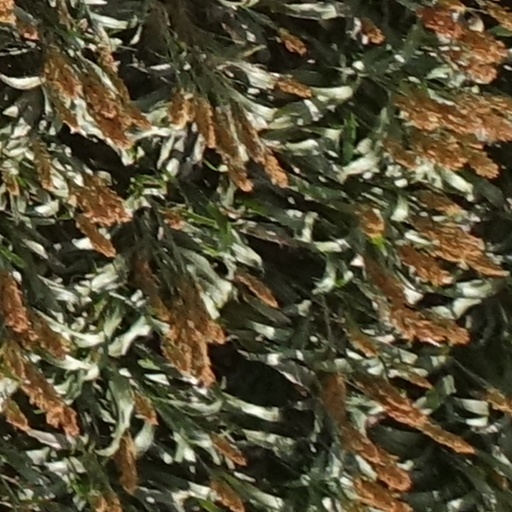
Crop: sorghum